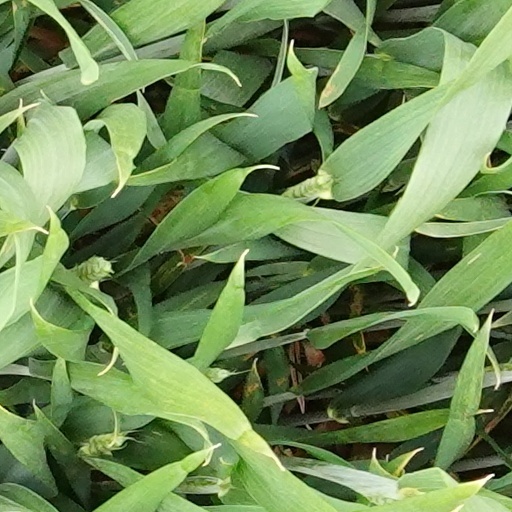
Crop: wheat